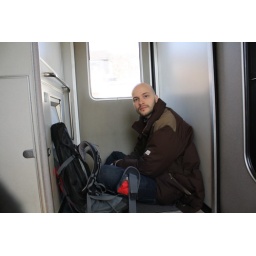
Sitting in between train cars for hour 2.5 hour trip.